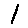
Label: 1